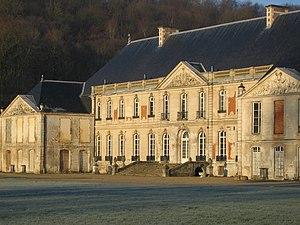
Abbaye de Gruchet-le-Valasse, en Seine-Maritime, Haute-Normandie/ Photographie personnelle, prise en décembre 2004, par l'utilisateur Urban/ GFDL Urban
L'histoire de la Normandie retrace le passé de la Normandie, région historique française, depuis le duché de Normandie à la création d'une région administrative homonyme en 2016.
Gruchet-le-Valasse est une commune française située dans le département de la Seine-Maritime en région Normandie.